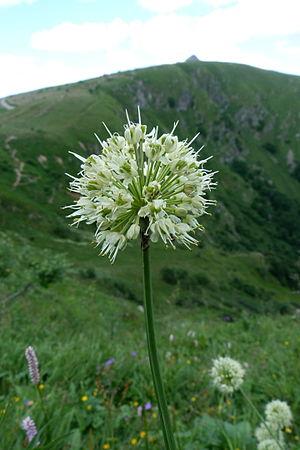
Allium victorialis au Wormspel, vers le Hohneck (massif des Vosges).
Le Hohneck, troisième sommet du massif des Vosges avec 1 363 mètres d'altitude, domine la ligne de crêtes qui sépare l'Alsace de la Lorraine. Il constitue le point culminant du département des Vosges. En contrebas du sommet est aménagée la station de ski de La Bresse Hohneck. Un ballon voisin, situé à 1,5 kilomètre à l'est et culminant à 1 289 mètres, est dénommé Petit Hohneck.
La flore du massif des Vosges se répartit entre un étage collinéen, un étage montagnard et un étage subalpin. L'étage collinéen s'étend jusqu'à 500 mètres d'altitude environ. Entre 500 et 1 000 mètres se situe l'étage montagnard, puis au-delà, l'étage subalpin dont le point culminant est le Grand Ballon, à 1 424 mètres. Les différentes conditions environnementales sont à l'origine d'une végétation variée. Du fait de l'orientation nord-sud de la zone montagneuse, il existe un contraste marqué entre l'est et l'ouest, les vents d'ouest apportant les précipitations qui tombent en abondance sur le versant lorrain et les sommets, alors que le versant alsacien est plus sec.